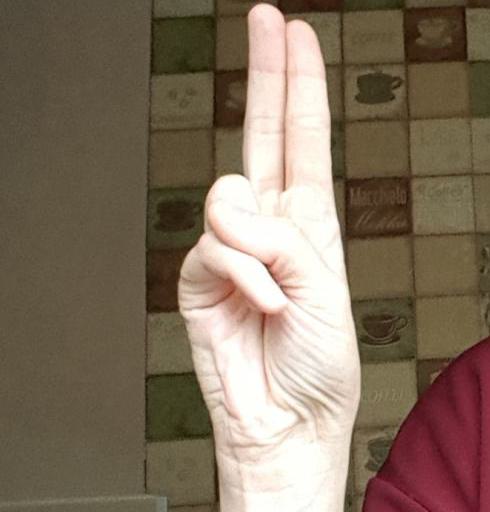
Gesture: two_up